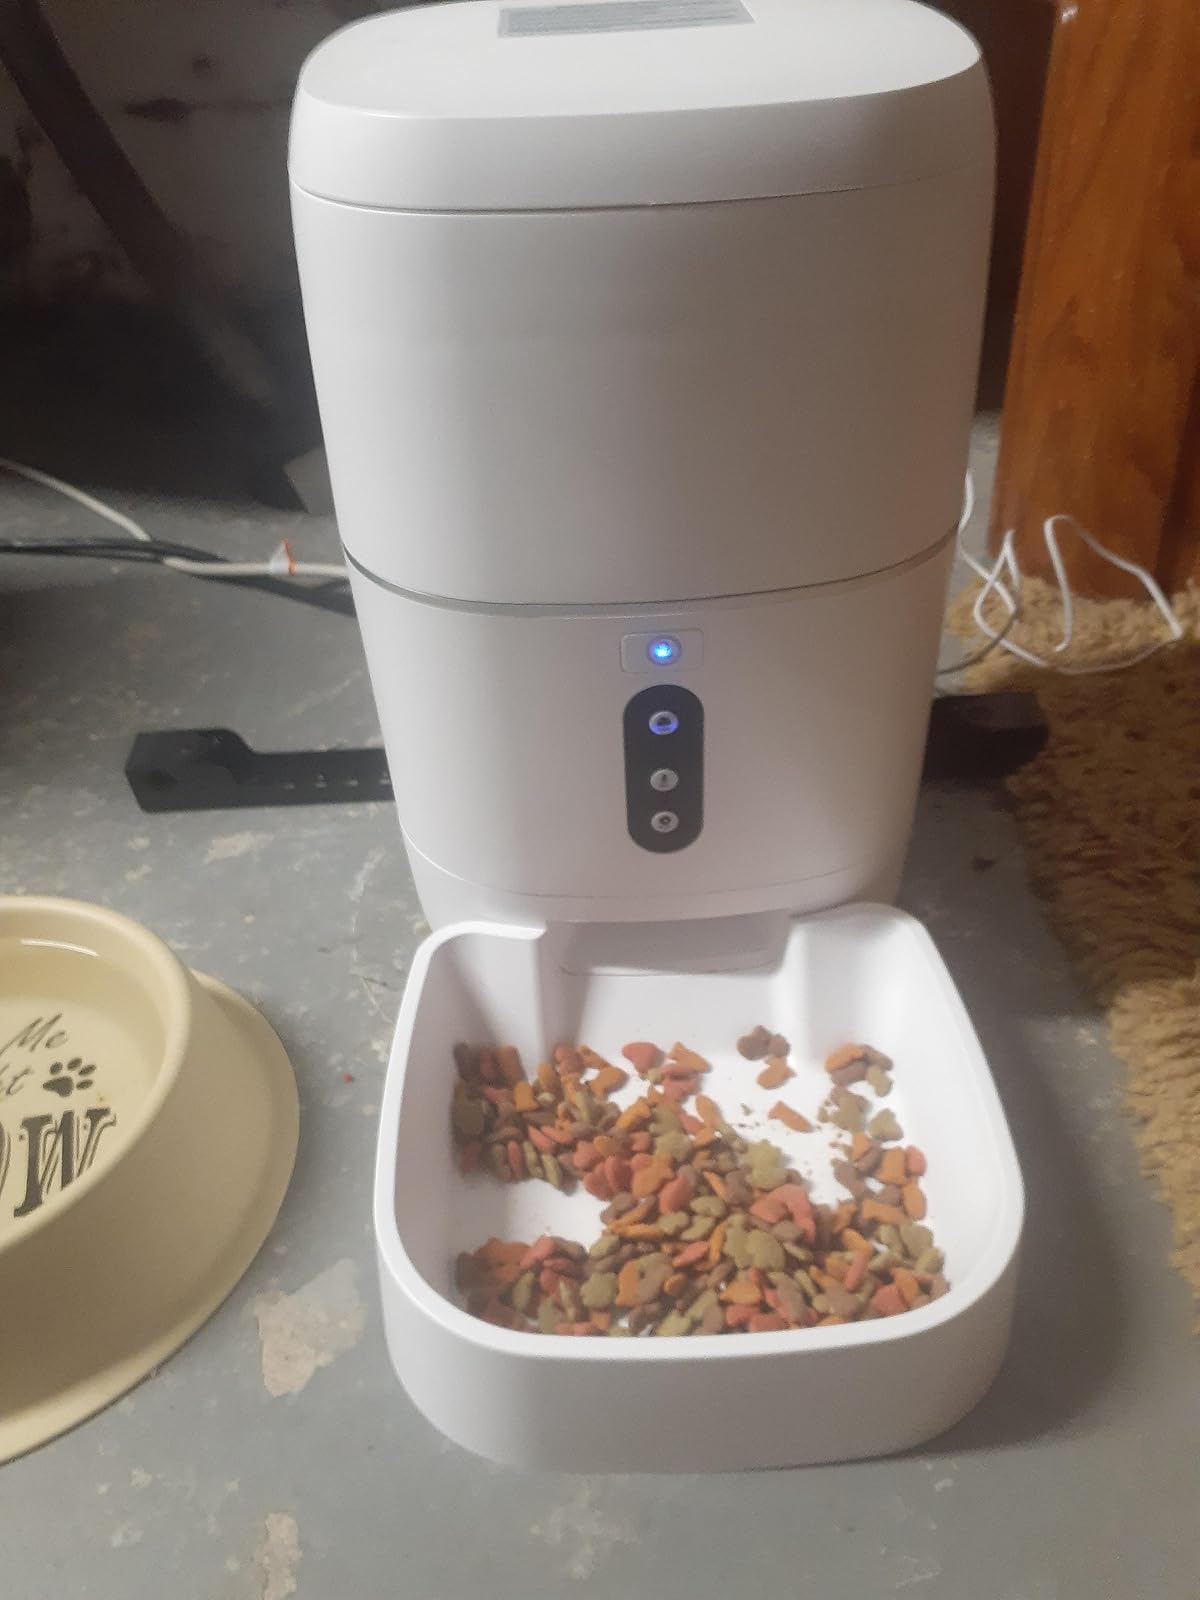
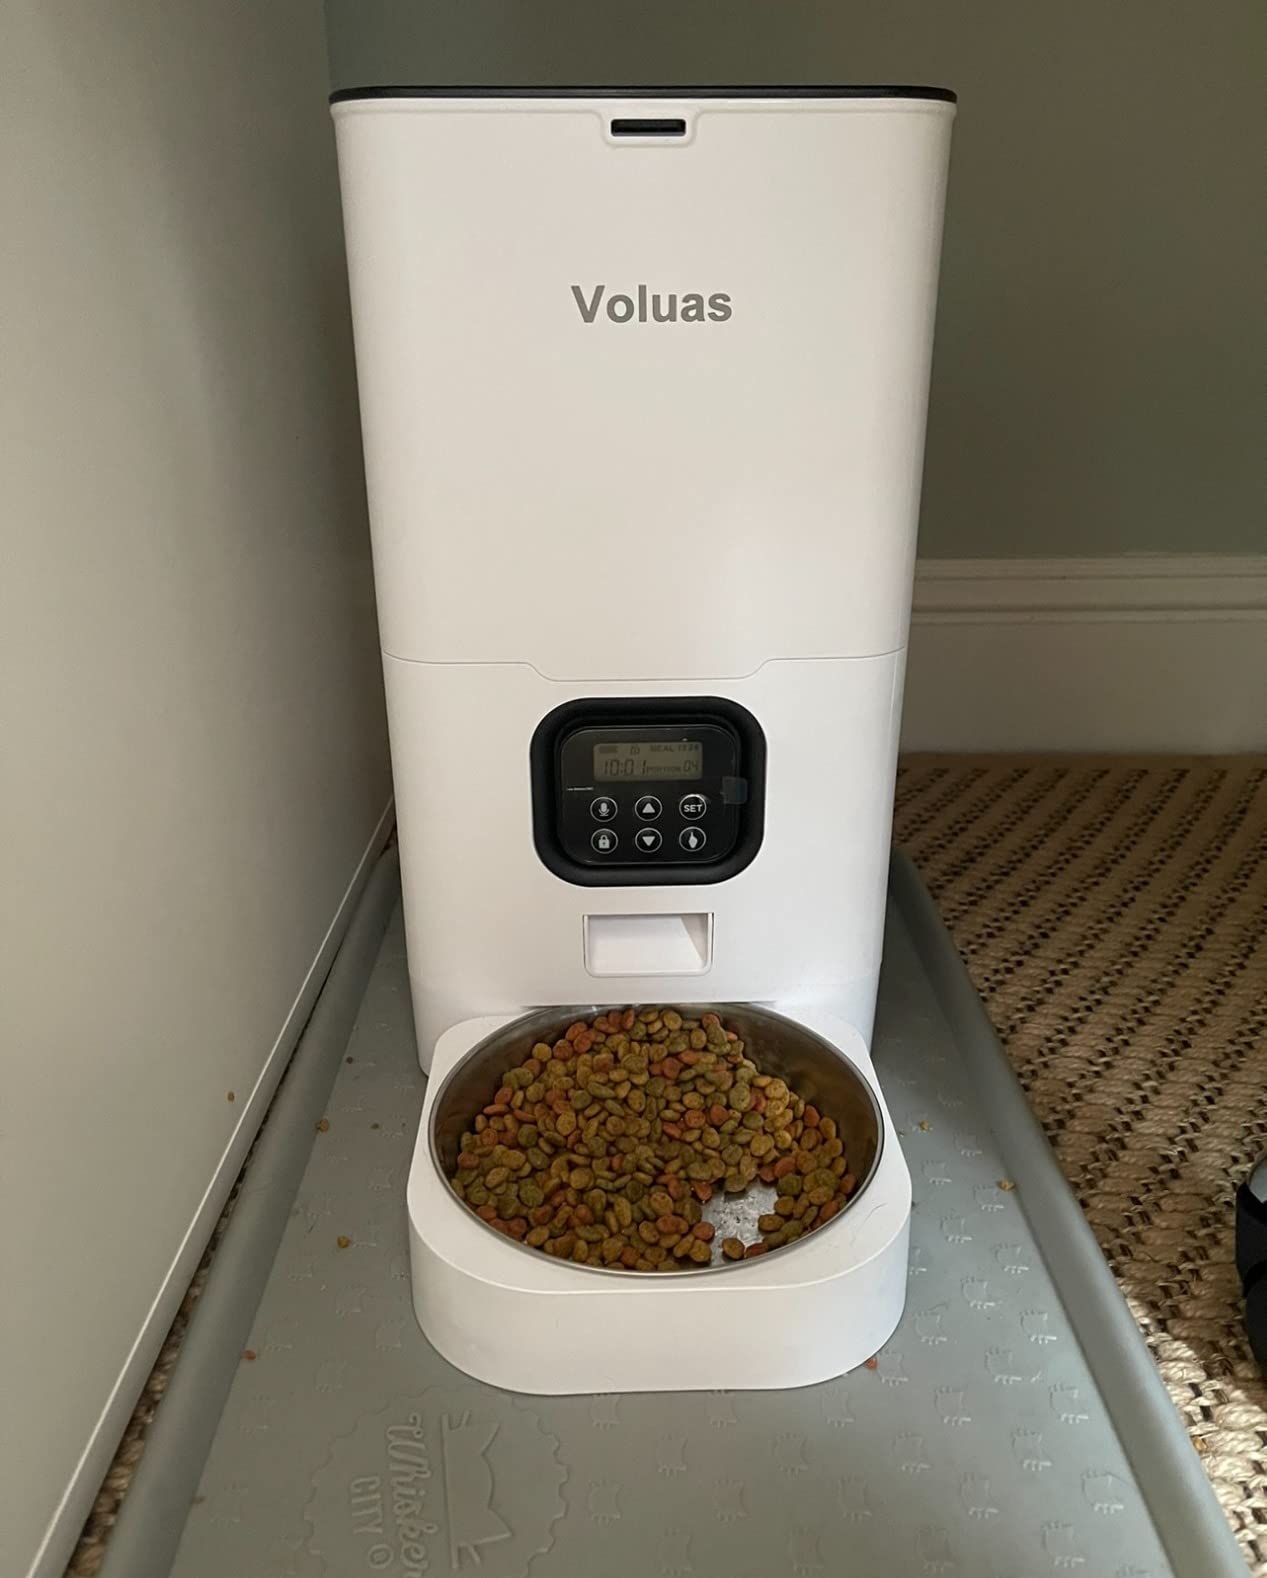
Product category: items_feeder
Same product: no